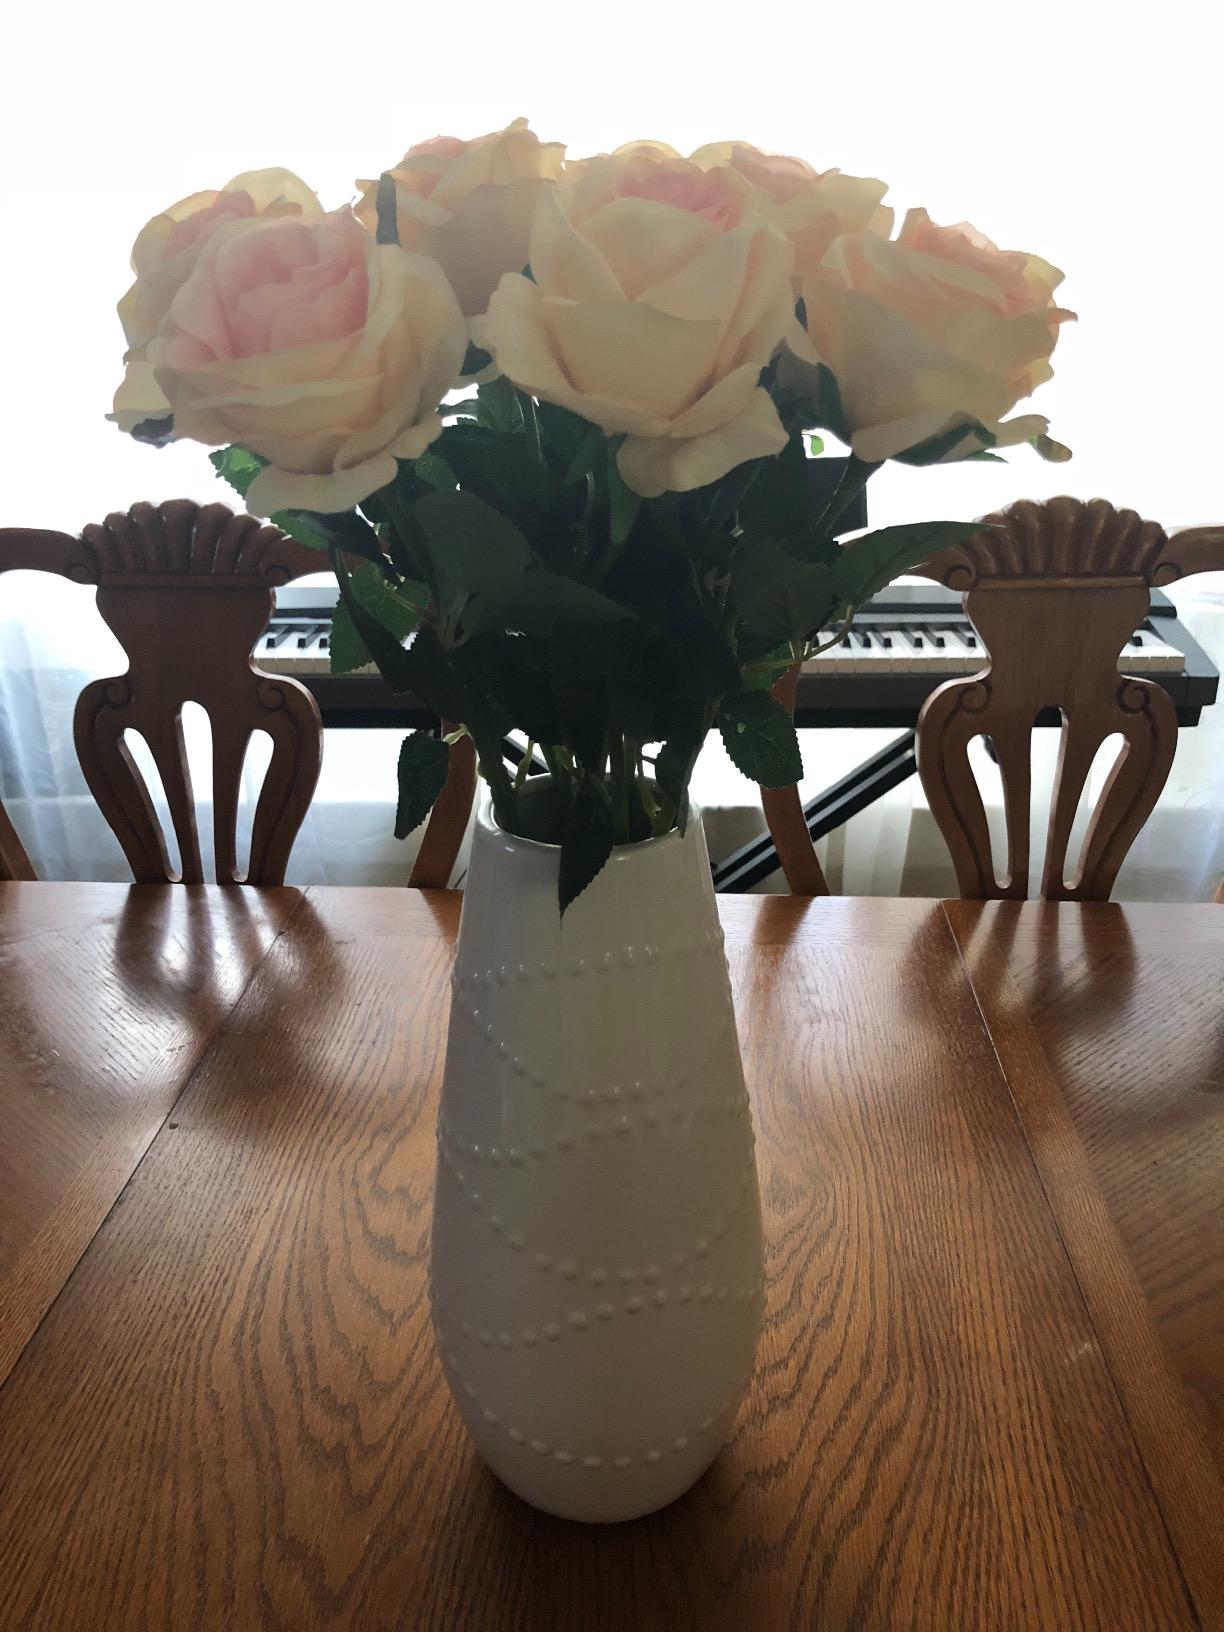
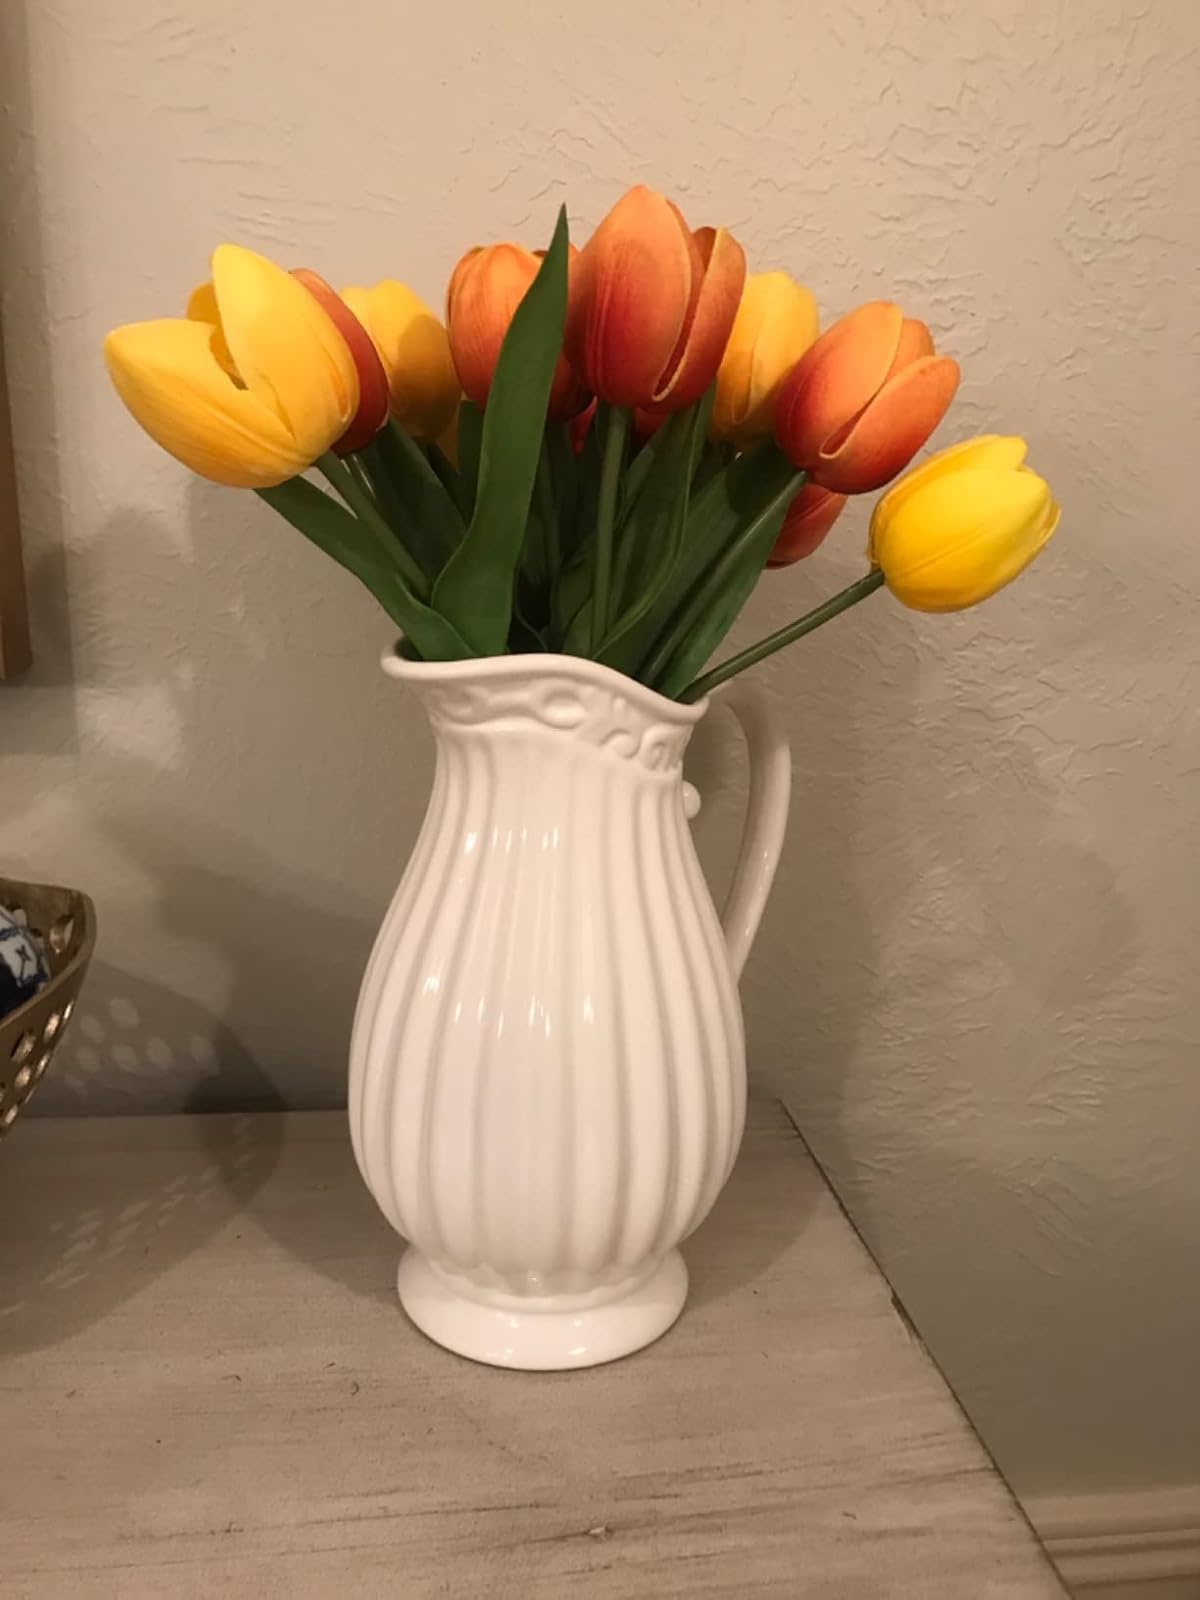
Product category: vase
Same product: no